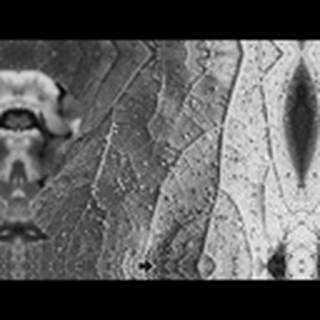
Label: cotton_aphids